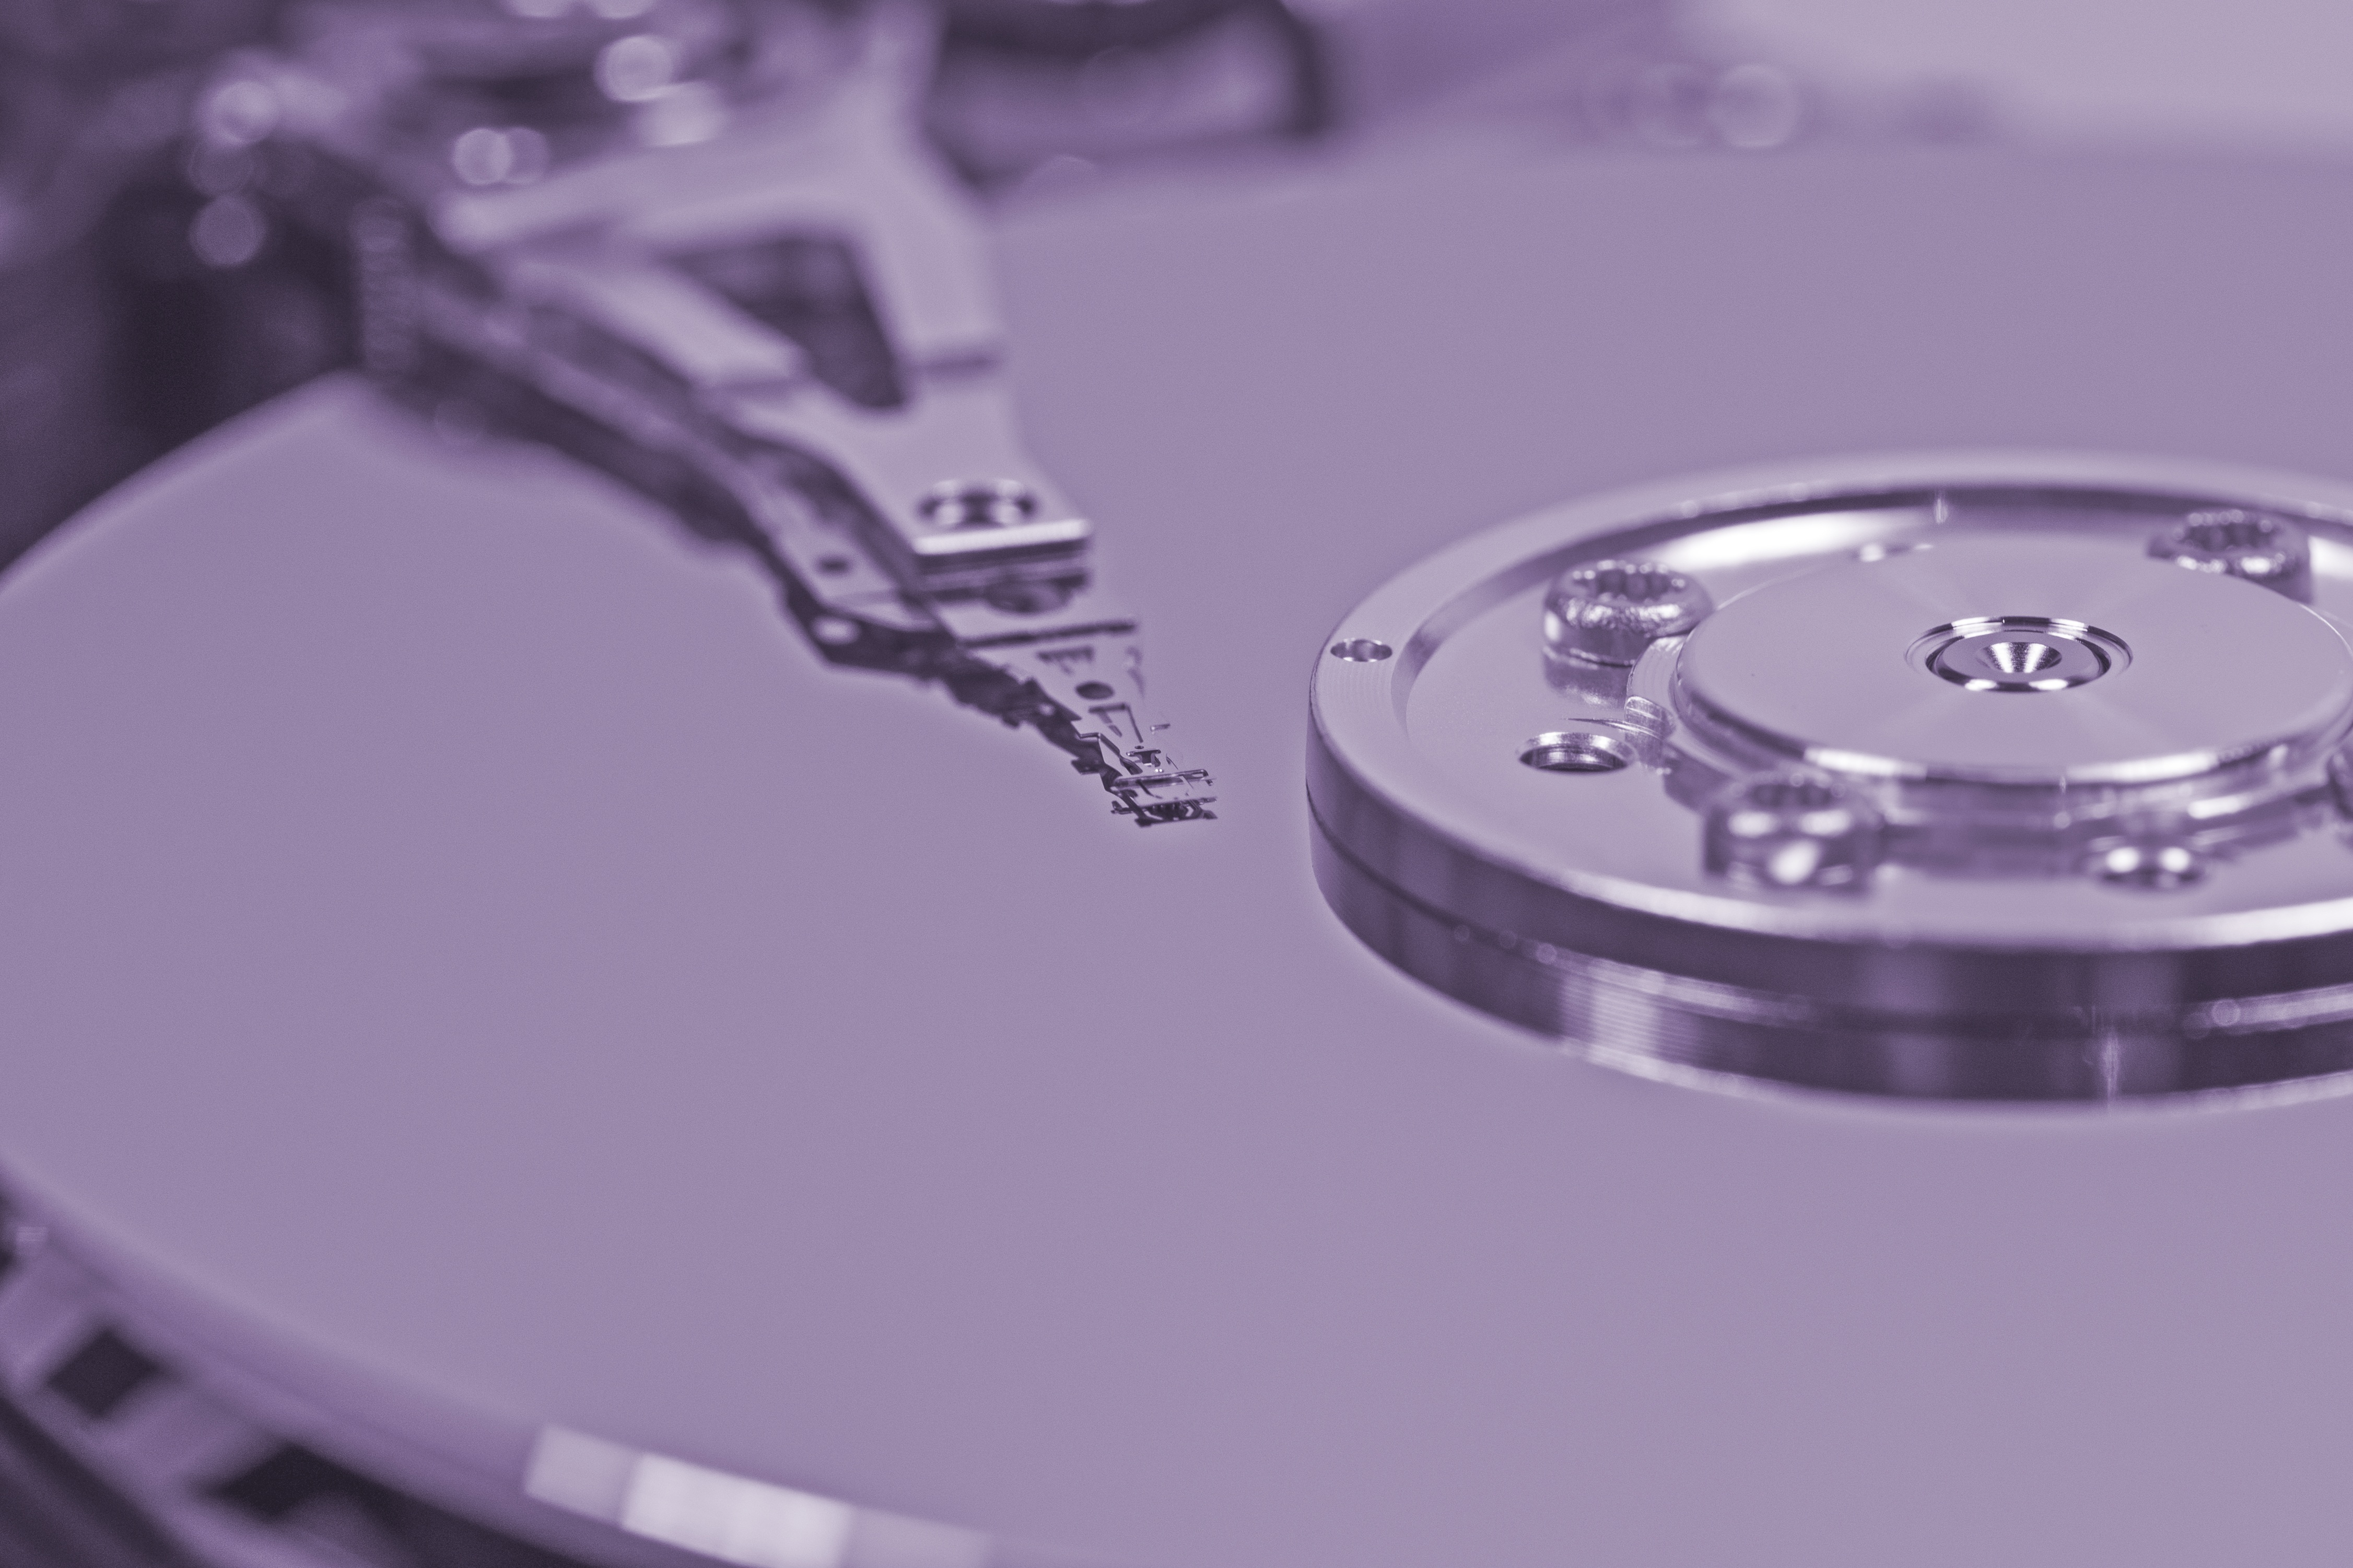
computer, technology, white, purple, repair, macro, stylus, circle, product, eye, hardware, detail, it, disk, data, chip, component, data store, hard drive, hdd, data processing, cut out, edp, inner workings, compact disc, data storage device, memory chip, sata, magnetic data storage, read head, magnetic heads